Torgny (village)

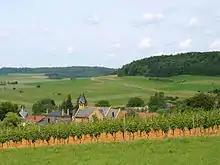
Torgny with vineyard

Torgny (Gaumais: "Toûrgny") is a village of Wallonia and a district of the municipality of Rouvroy, located in the province of Luxembourg, Belgium.